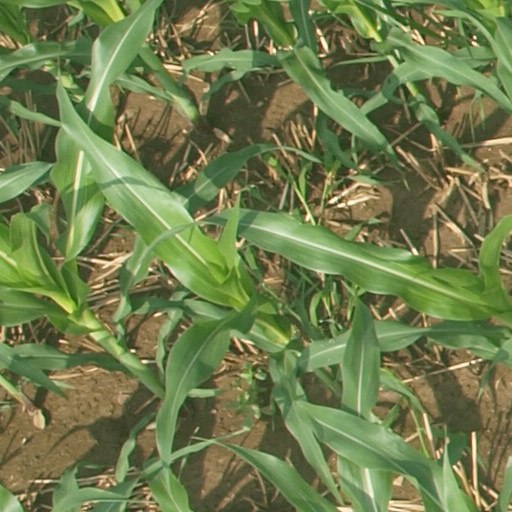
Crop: maize; corn